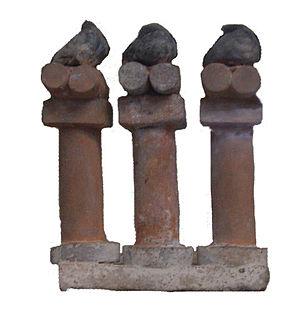
L'expression religion minoenne désigne les cultes pratiqués en Crète par la civilisation minoenne. Ces cultes sont tournés vers la nature, la végétation et leurs rythmes. Cela se remarque particulièrement au travers de dieux et de déesses qui meurent et renaissent chaque année, et par l'utilisation de symboles tels que le taureau, le serpent, les colombes. Bien qu'elle disparaisse avec l'arrivée des Achéens puis des Doriens en Grèce puis en Crète, la religion minoenne a néanmoins laissé sa trace dans les mythes et le panthéon de la Grèce classique.